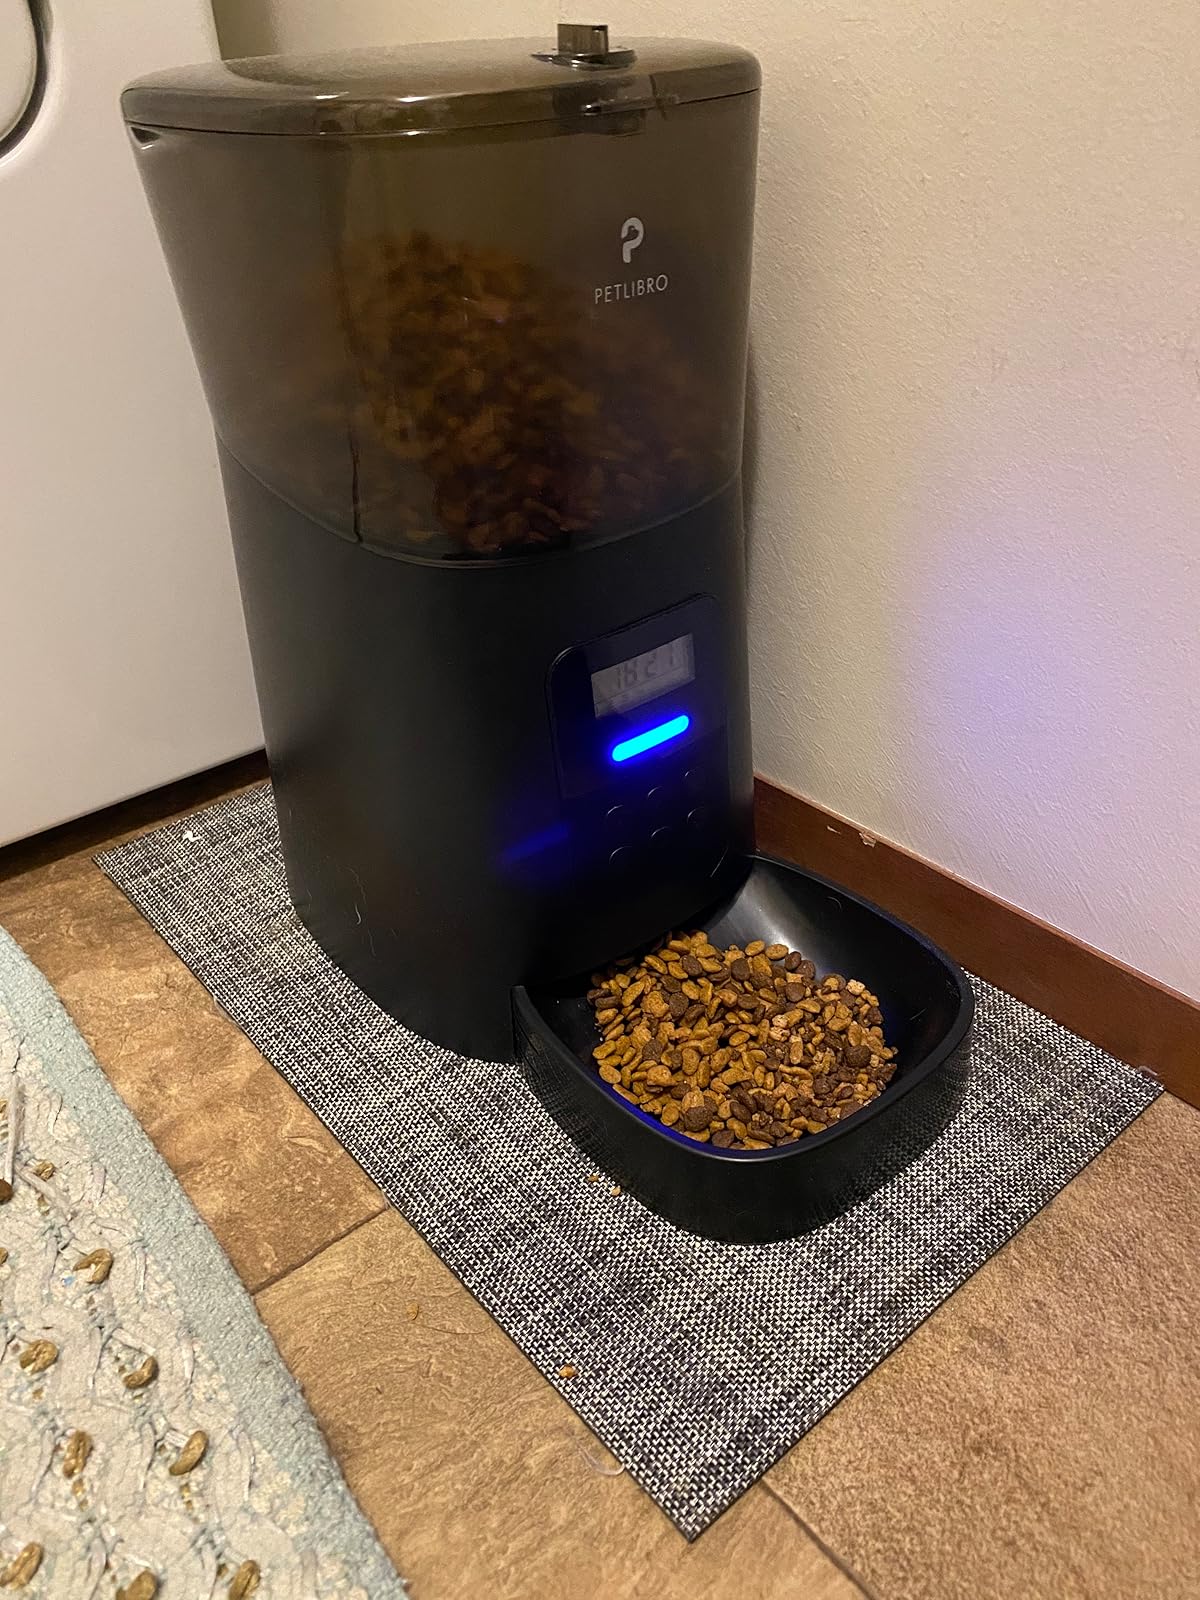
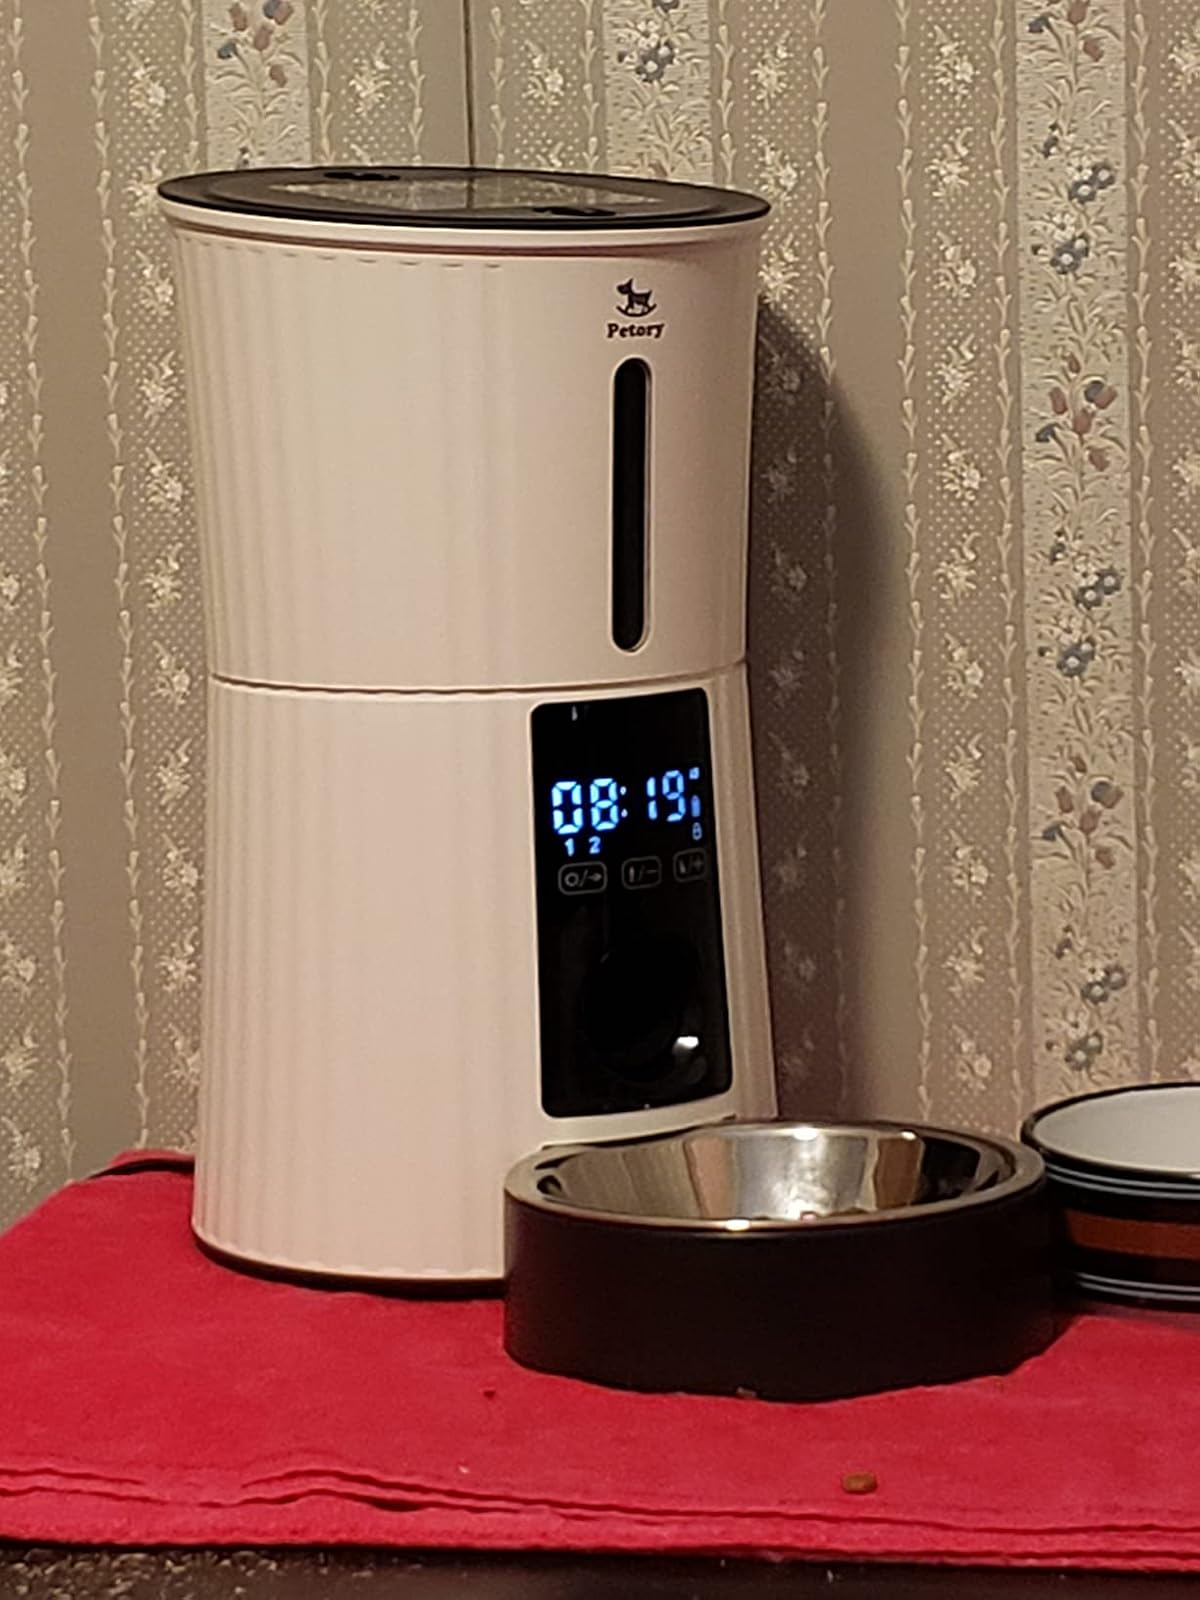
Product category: items_feeder
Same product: no